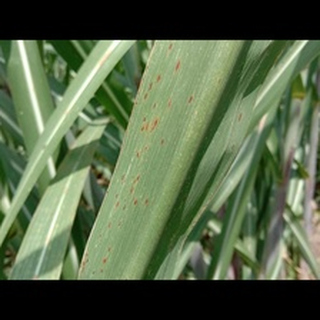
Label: sugarcane_rust